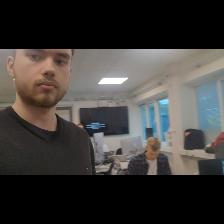
Label: Human